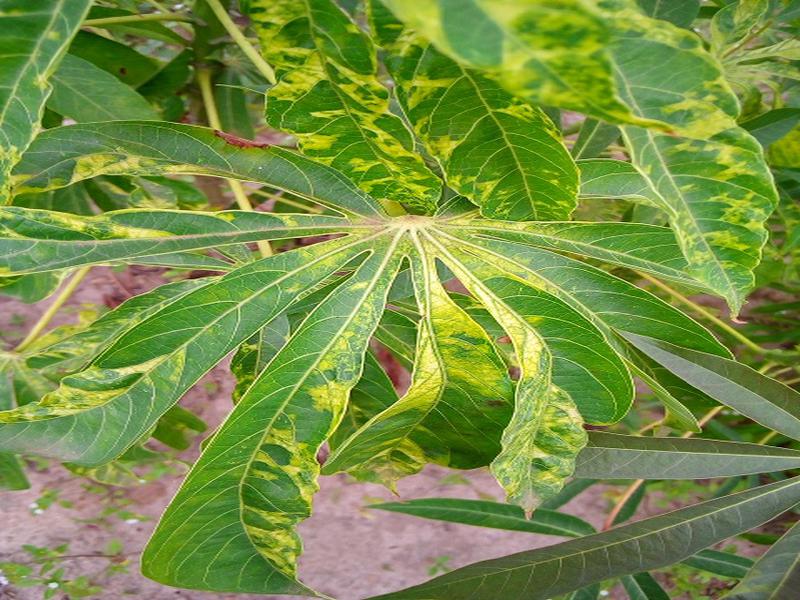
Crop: cassava
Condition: mosaic_disease